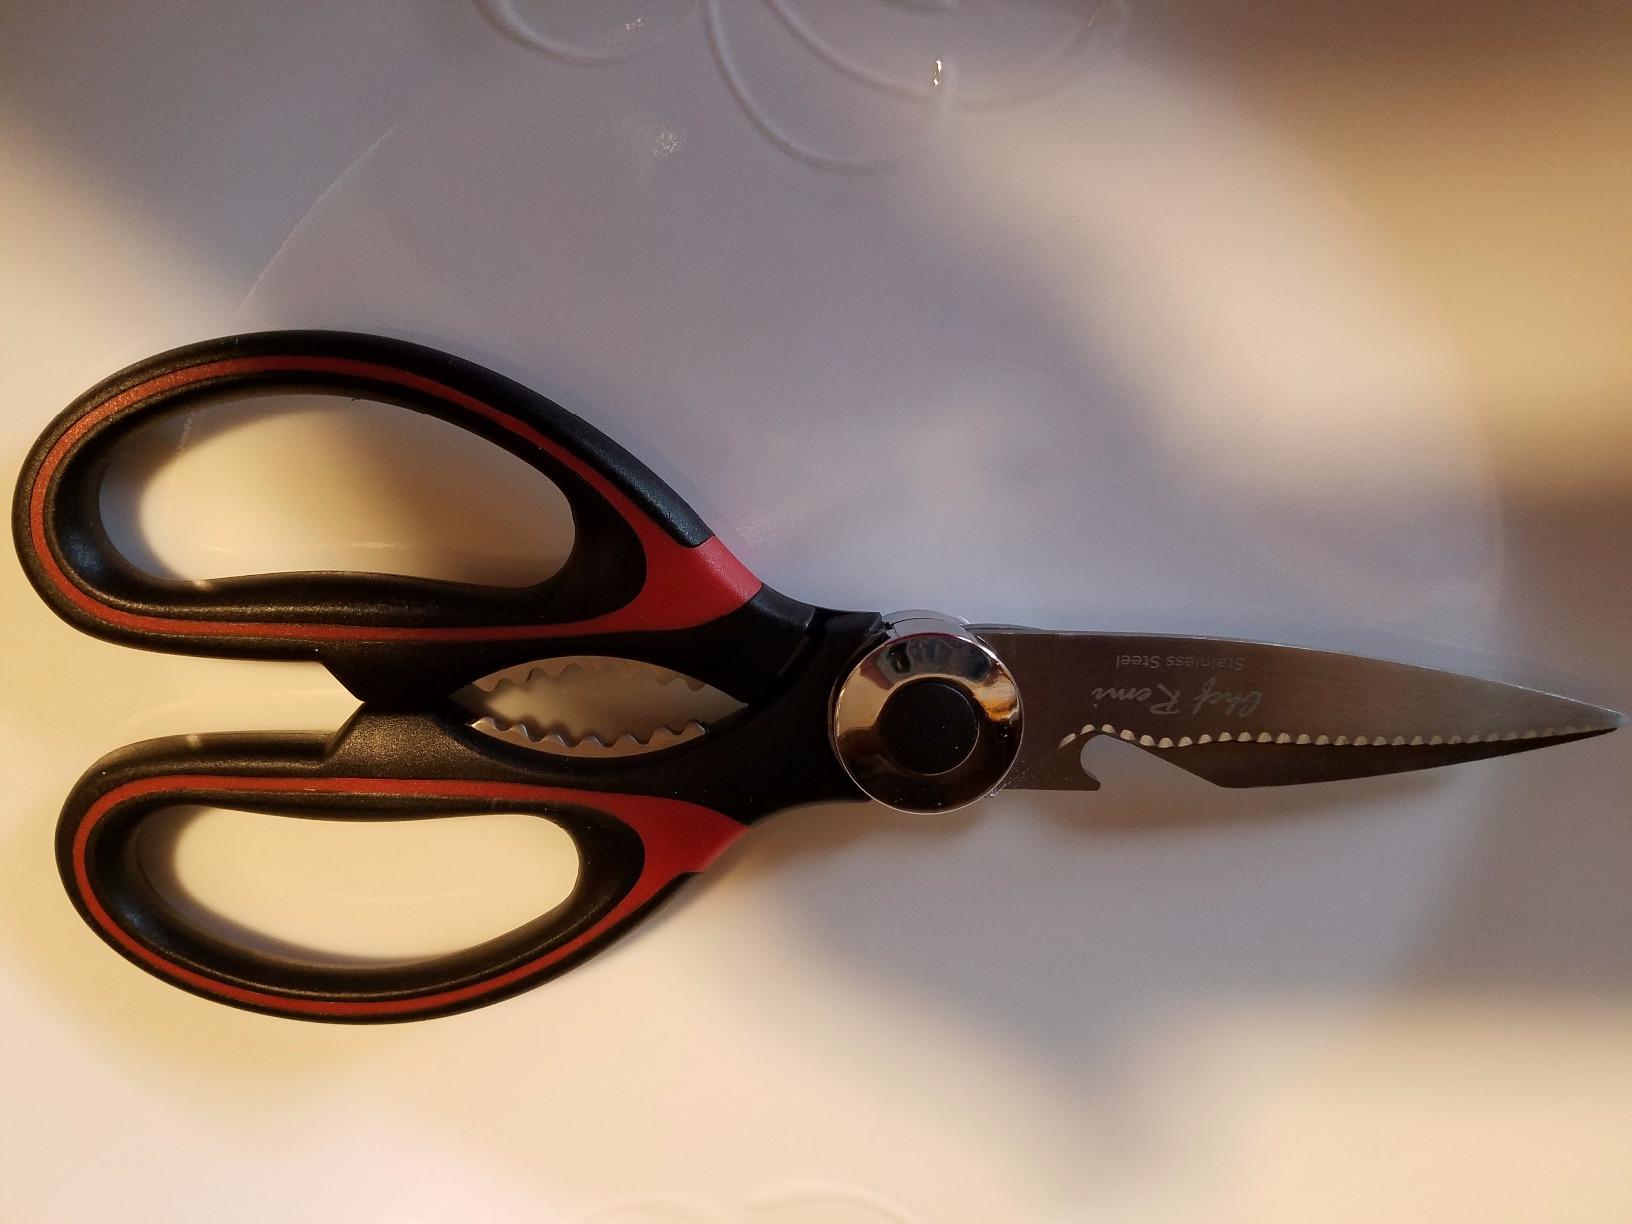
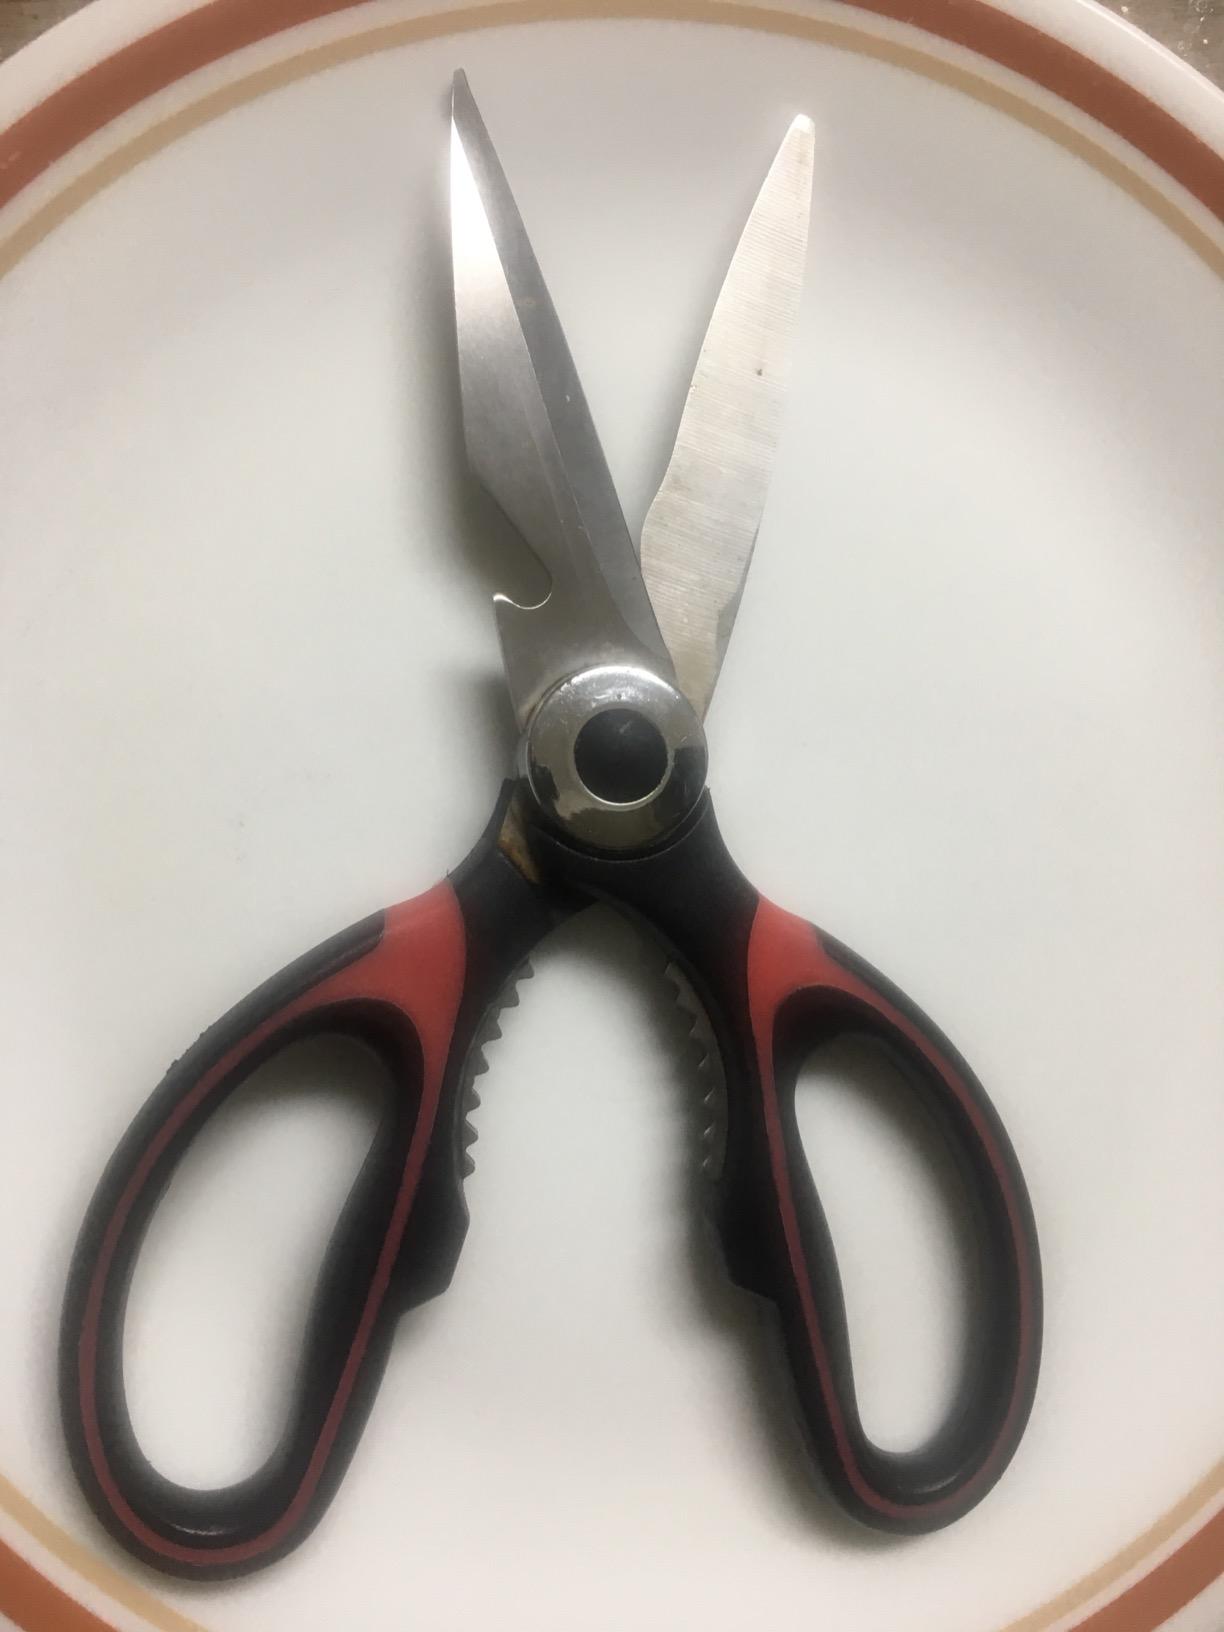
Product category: items_knife
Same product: yes